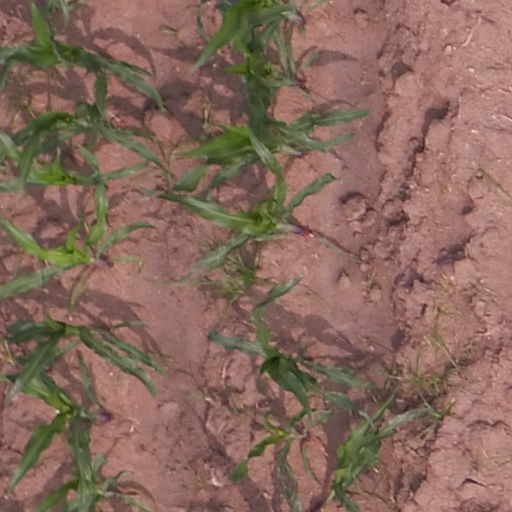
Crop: maize; corn